Outdoor advertising

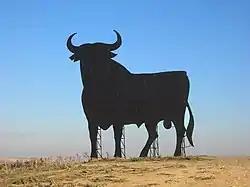
The Osborne bull was originally placed as an outdoor advertisement for the to promote their Brandy de Jerez. The bull has become a national symbol of Spain.

Outdoor advertising or out-of-home (OOH) advertising includes public billboards, wallscapes, and posters seen while "on the go". OOH advertising formats fall into four main categories: billboards, street furniture, transit, and alternative.